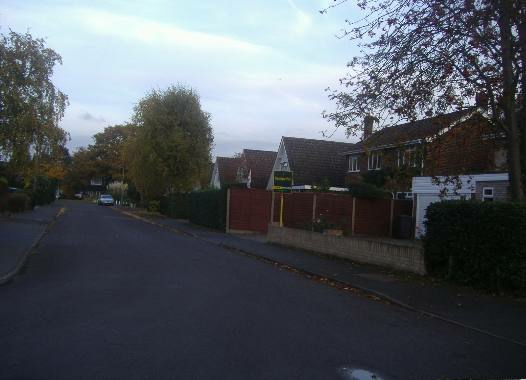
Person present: No